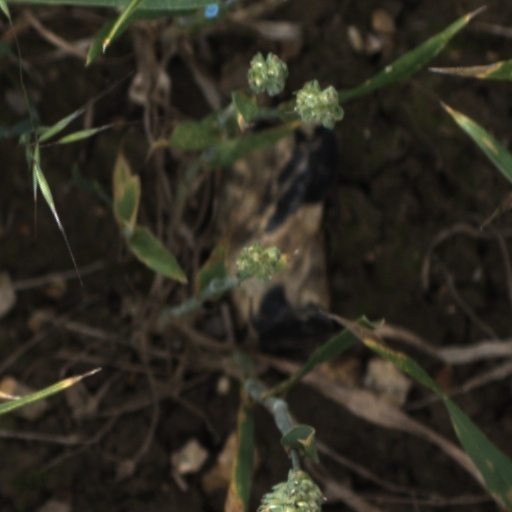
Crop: wheat